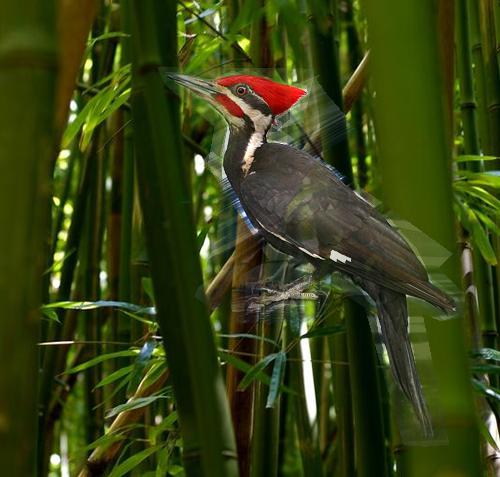
Bird species: Pileated_Woodpecker
Bird type: landbird
Background: land